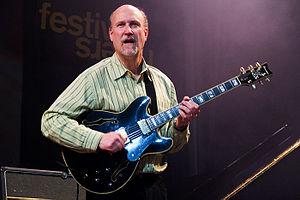
John Scofield, né le 26 décembre 1951 à Dayton, est un guitariste de jazz et compositeur américain.